Pat Dugan

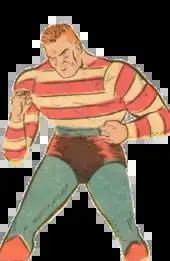
Dugan as Stripesy in "Star Spangled Comics" vol. 1, 1 (October 1941). Art by Hal Sherman.

Patrick "Pat" Dugan was the chauffeur of young rich-kid Sylvester Pemberton. He got involved in superheroics after aiding Pemberton against enemy spies. The two team up as embodiments of the American flag, Sylvester as the Star-Spangled Kid and Pat as Stripesy, to track down and stop the spies.